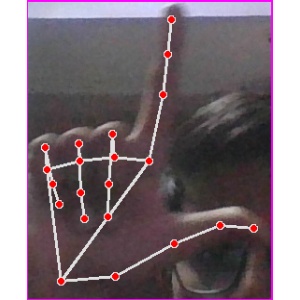
अक्षर: ल